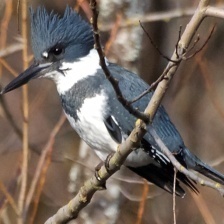
Species: BELTED KINGFISHER
Scientific name: MEGACERYLE ALCYON